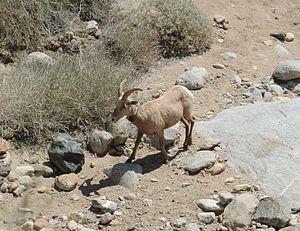
Le mouflon canadien est une des deux espèces des mouflons d'Amérique du Nord ; l'autre est Ovis dalli, qui inclut le mouflon de Dall et le mouflon de Stone. Il est apparenté au mouflon des neiges.